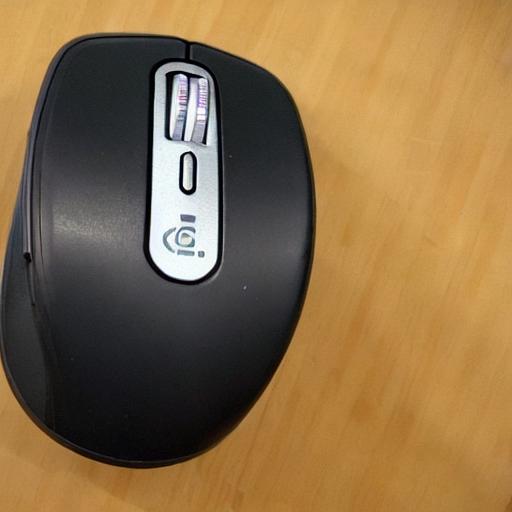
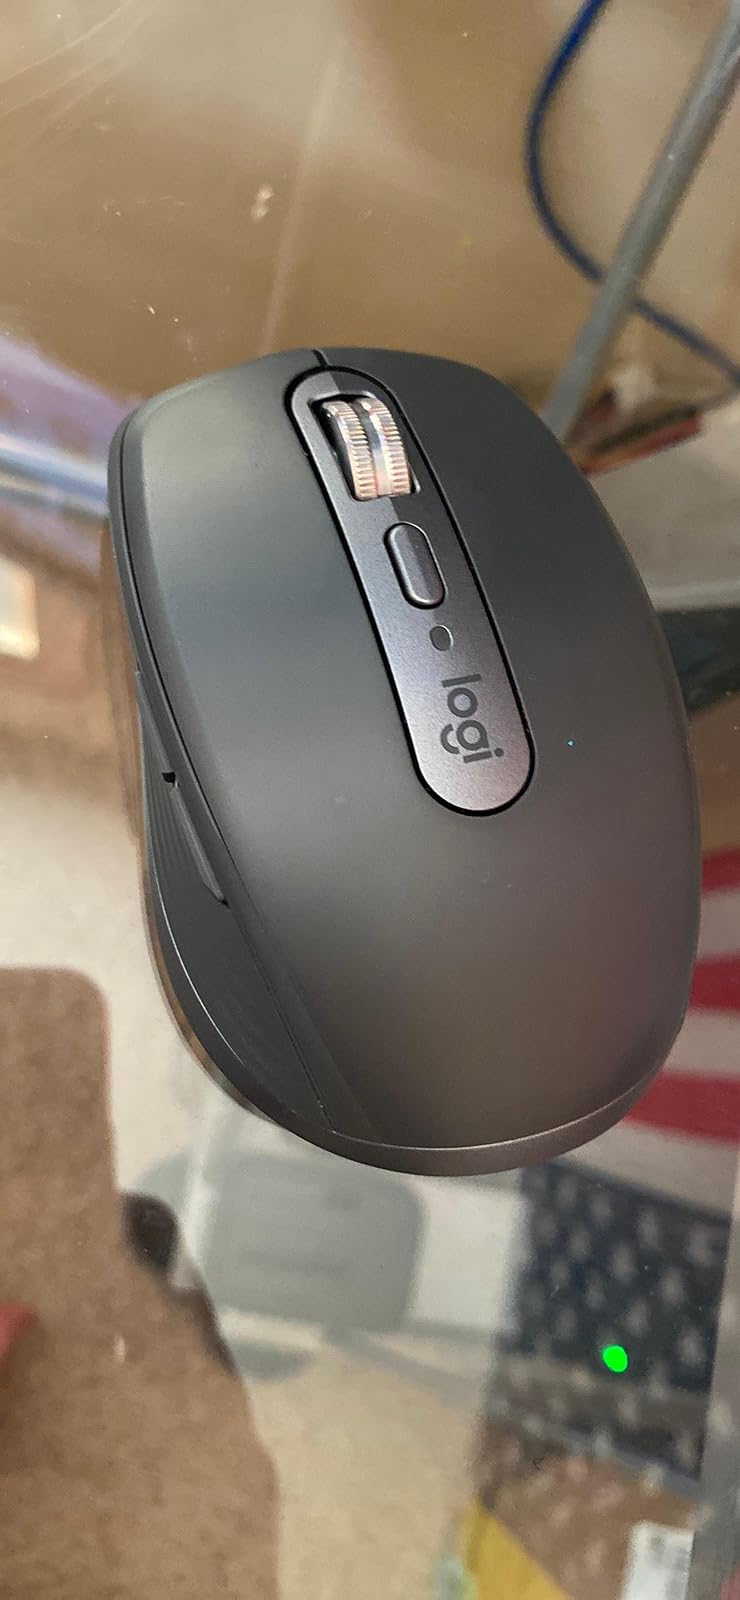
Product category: mouse
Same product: no